Magnolia (Fraser and Neave brand)

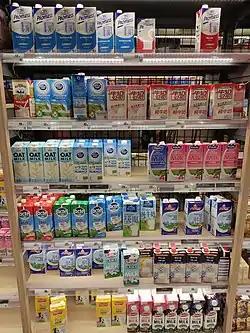
Magnolia milk (yellow cartons in the bottom left corner) at a supermarket in Hong Kong

Magnolia (branded as F&N Magnolia) is a brand of dairy products owned by Singaporean multinational conglomorate Fraser and Neave (F&N). Aside from Singapore, the product is also sold in several other countries throughout the Asia-Pacific as well as at Asian supermarkets in non-Asian countries.